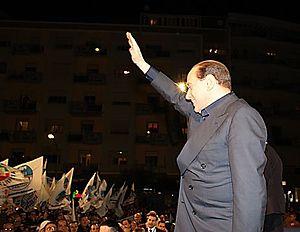
Le Peuple de la liberté est une coalition politique italienne de centre droit devenu un parti politique. Lancée par Silvio Berlusconi sous le nom de Parti du peuple de la liberté en vue des élections générales de 2008, la coalition réunit son parti, Forza Italia, et l'Alliance nationale. Ces deux partis fusionnent en 2009 pour former une seule formation. En 2013, Berlusconi décide de dissoudre le PdL dans Forza Italia, fraîchement reconstitué, et toutes les charges du Peuple de la liberté sont supprimées afin de permettre la renaissance du parti sous l'ancien nom, ce qui est officiel lors du conseil national du 16 novembre 2013 où une cinquantaine de parlementaires quittent l'ancien PdL.